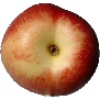
Label: nectarine